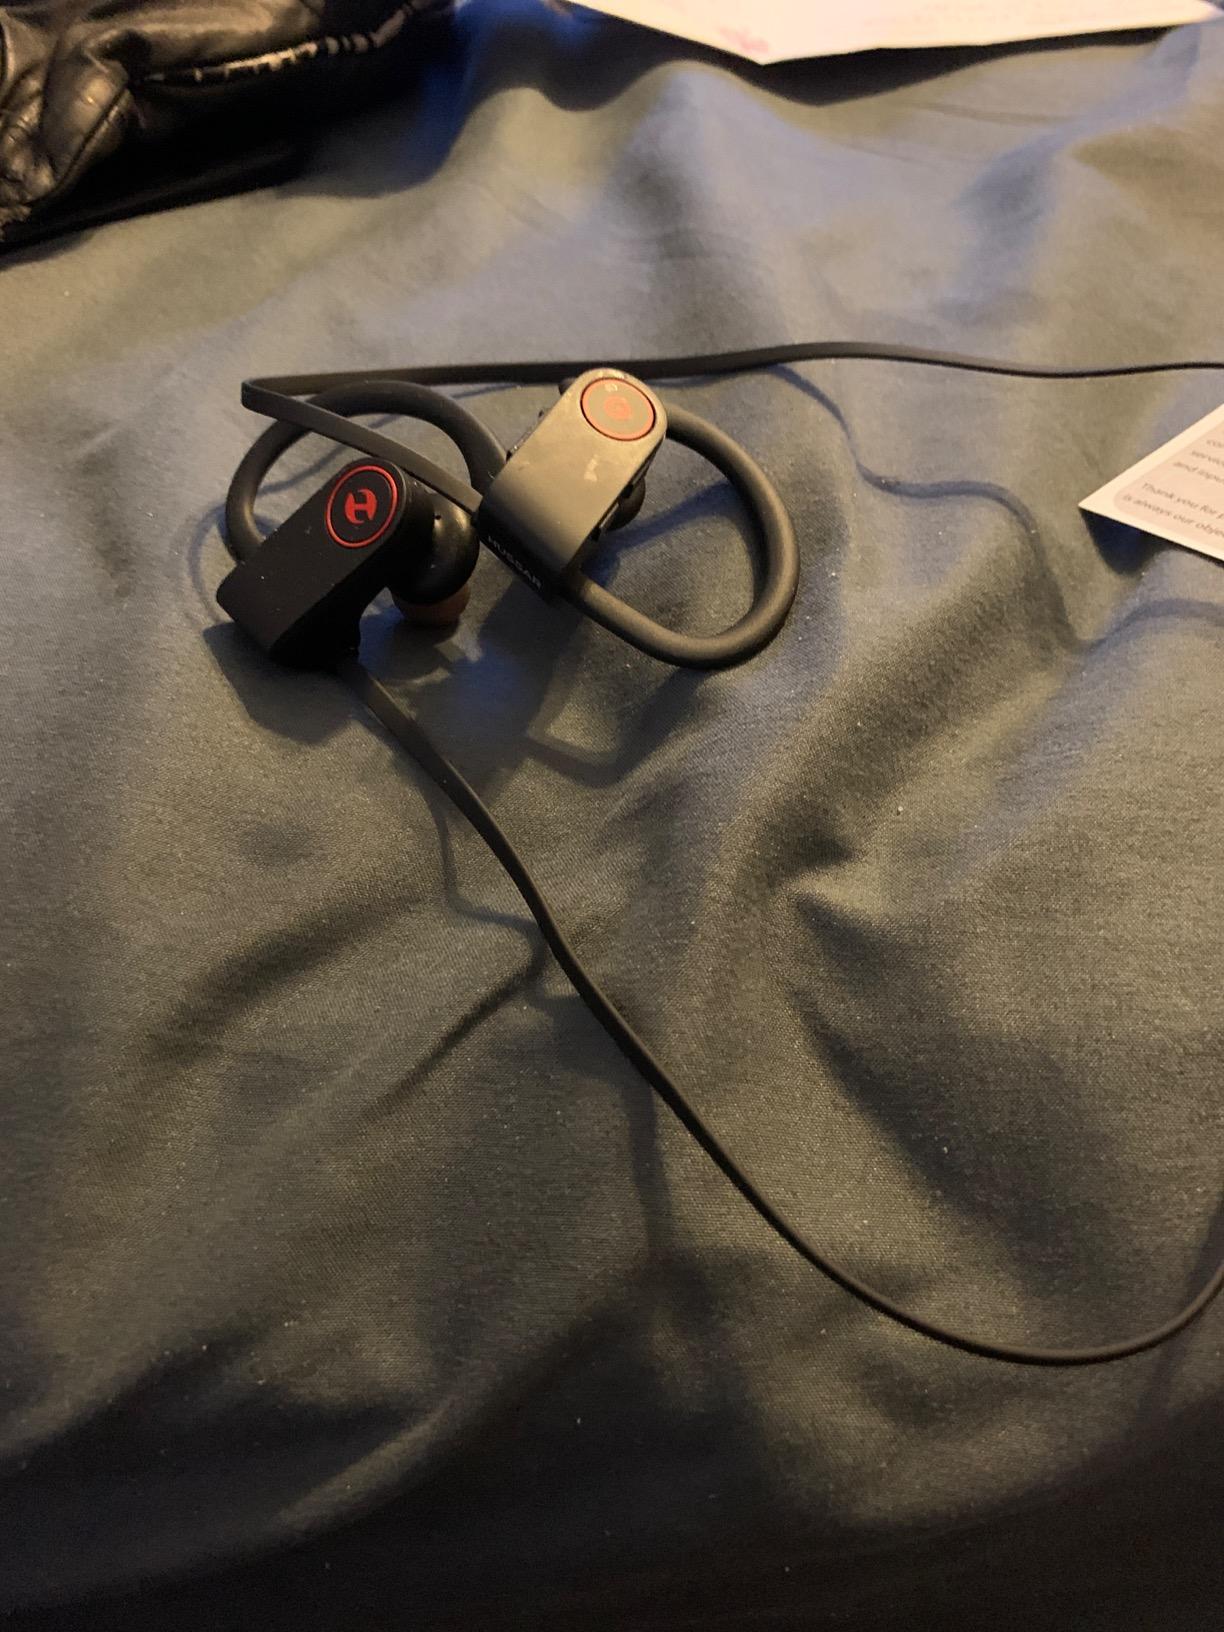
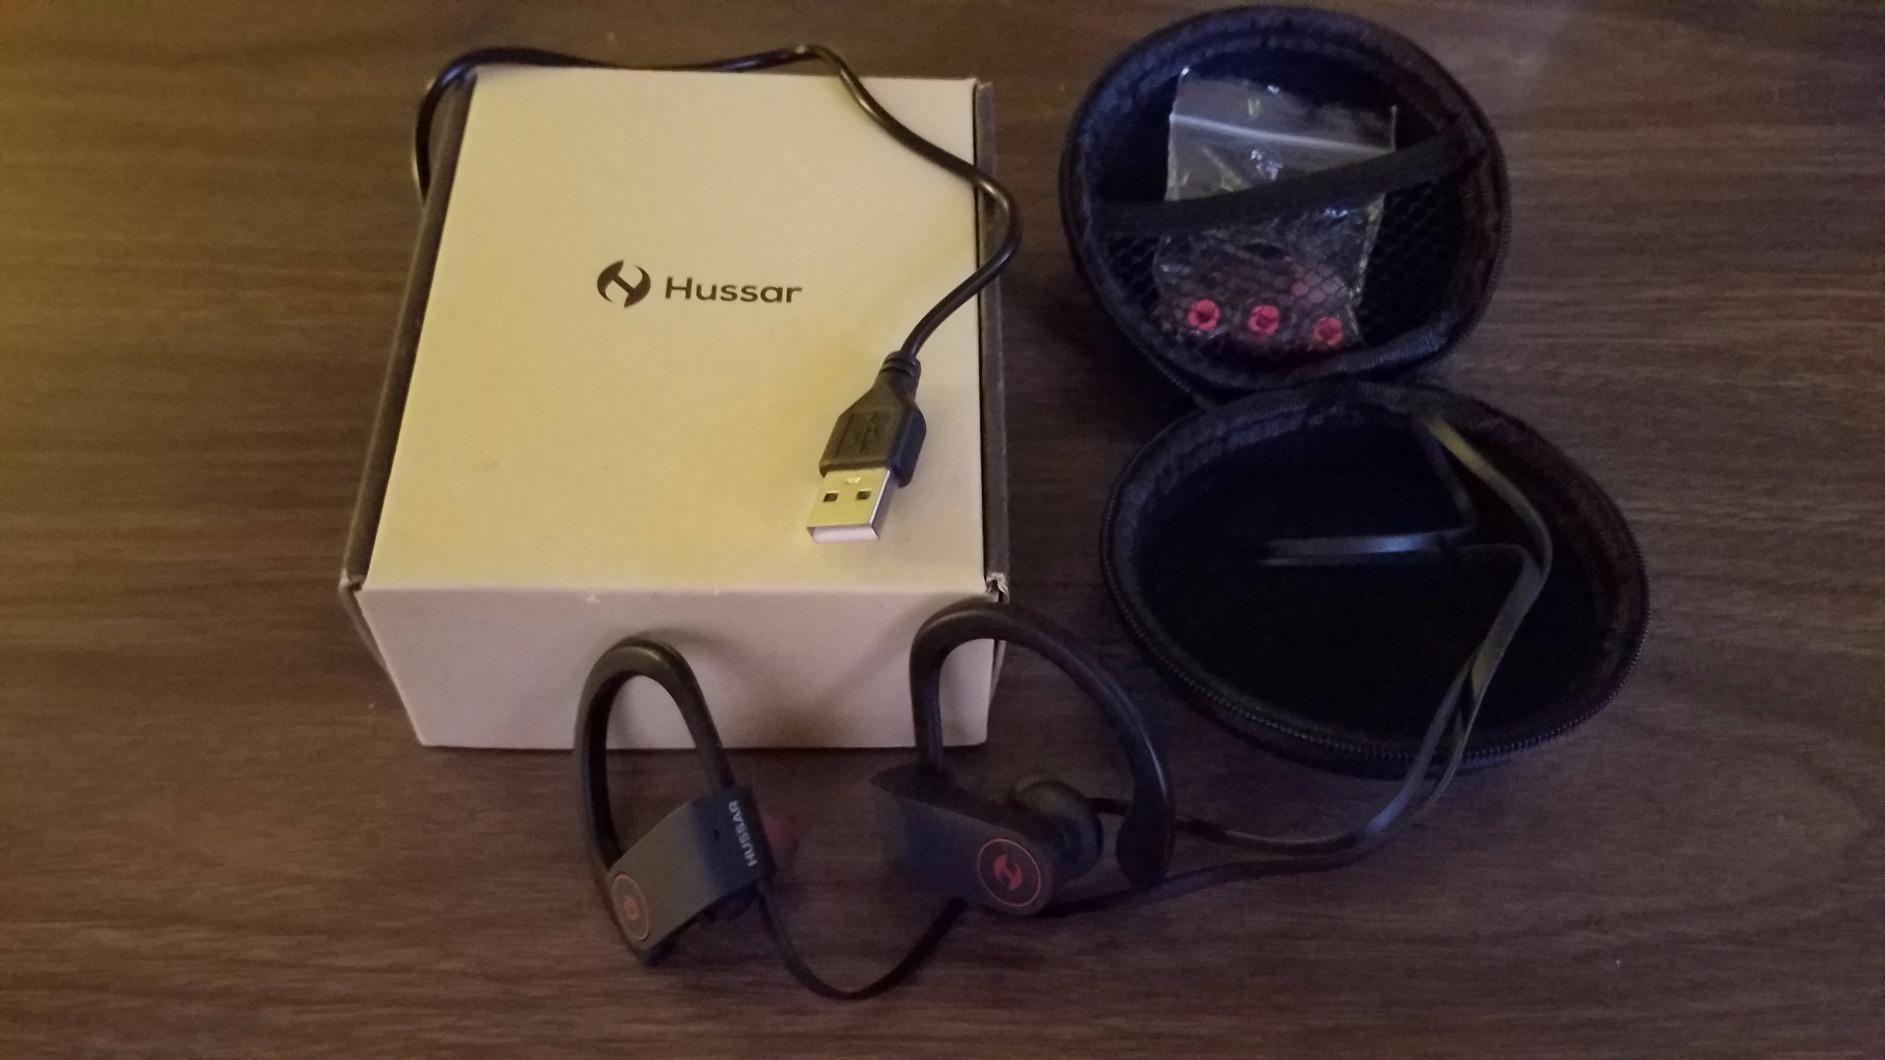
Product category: headphones
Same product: yes